Hansom cab

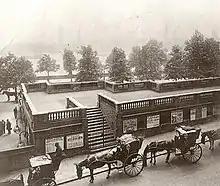
London, 1899

The cab, a type of "fly", sat two passengers (three if they squeezed in) and a driver who sat on a sprung seat behind the vehicle. The passengers could give their instructions to the driver through a trap door near the rear of the roof. They could pay the driver through the hatch, and he would then operate a lever to release the doors so that they could alight. In some cabs, the driver could operate a device that balanced the cab and reduced strain on the horse. The passengers were protected from the elements by the cab and by folding wooden doors that enclosed their feet and legs and thus protected their clothes from splashing mud. Later versions also had an up-and-over glass window above the doors to complete the enclosure of the passengers. Additionally, a curved fender mounted forward of the doors protected passengers from the stones thrown up by the hooves of the horse.